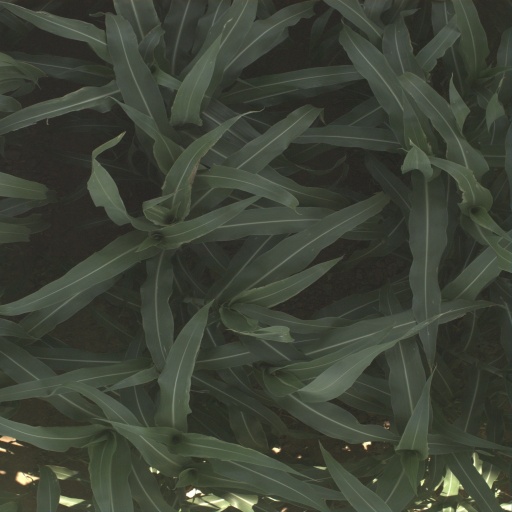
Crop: sorghum